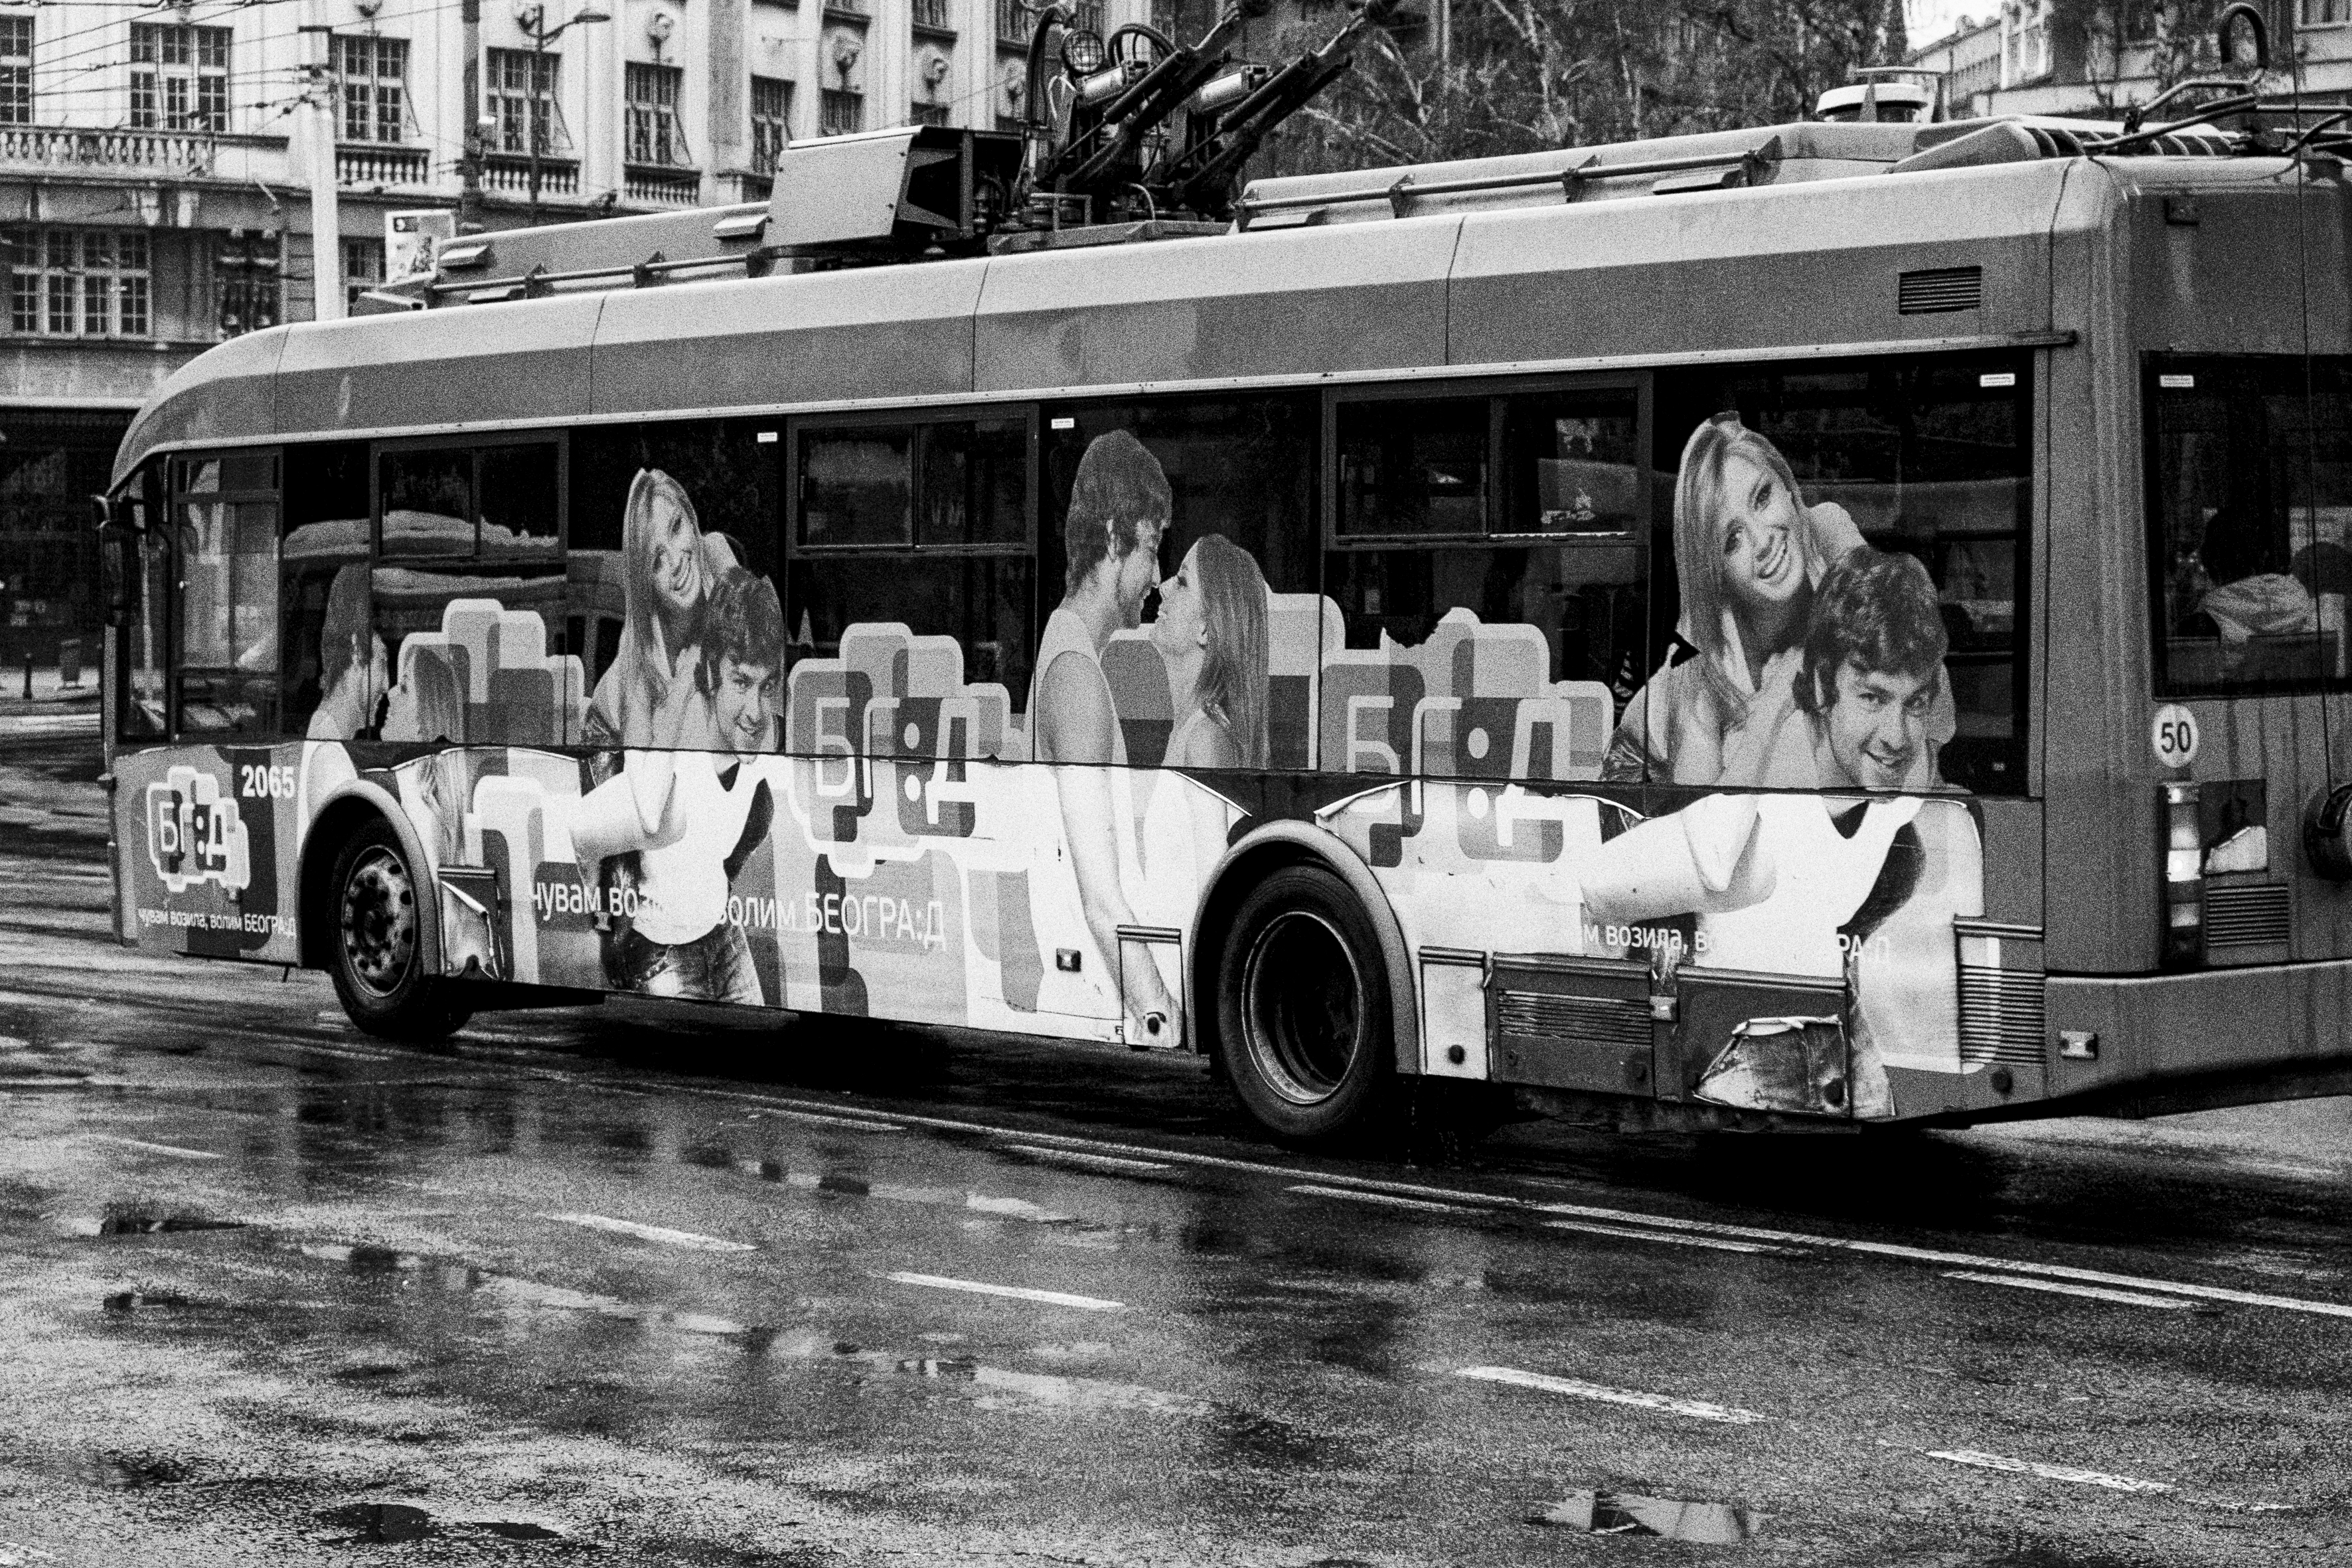
black and white, road, street, urban, travel, transport, fujifilm, vehicle, monochrome, public transport, bw, bus, blackandwhite, blackwhite, serbia, noiretblanc, fuji, fujix, fujixe1, belgrade, land vehicle, monochrome photography, mode of transport